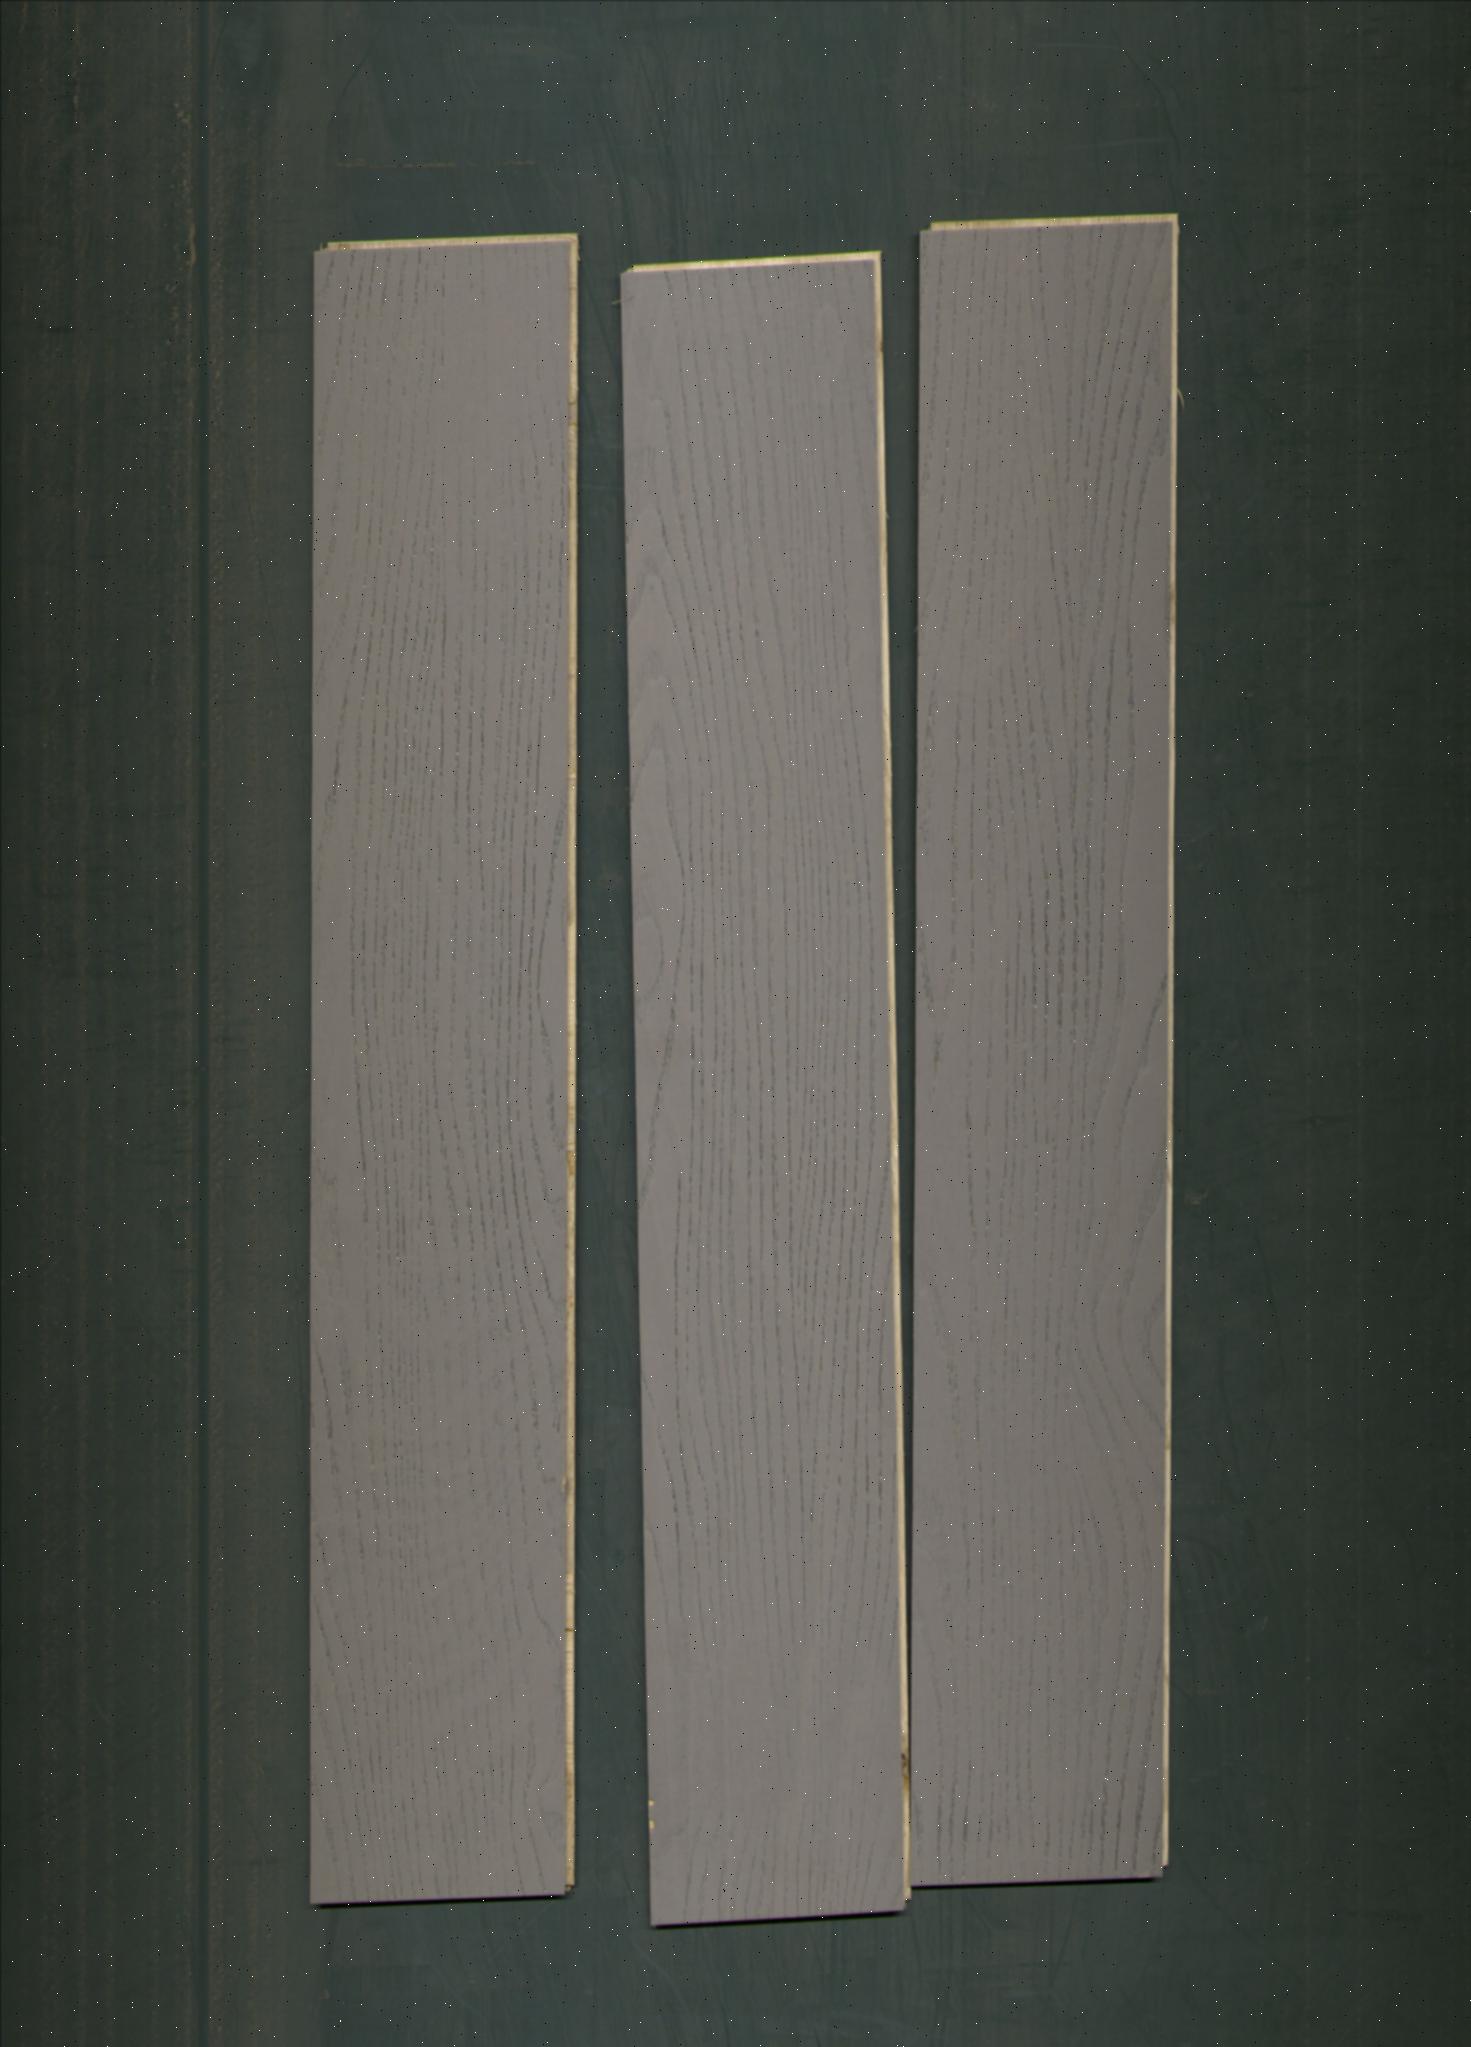
Label: mixers